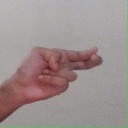
अक्षर: ह